Mount Asama

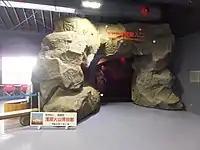
Asama Volcano Museum

The geologic features of this active volcano are closely monitored with seismographs and strategically positioned video cameras. Scientists have noted a range of textural variety in the ash which has been deposited in the region during the serial eruptions since the "Tennin" eruption of 1108.